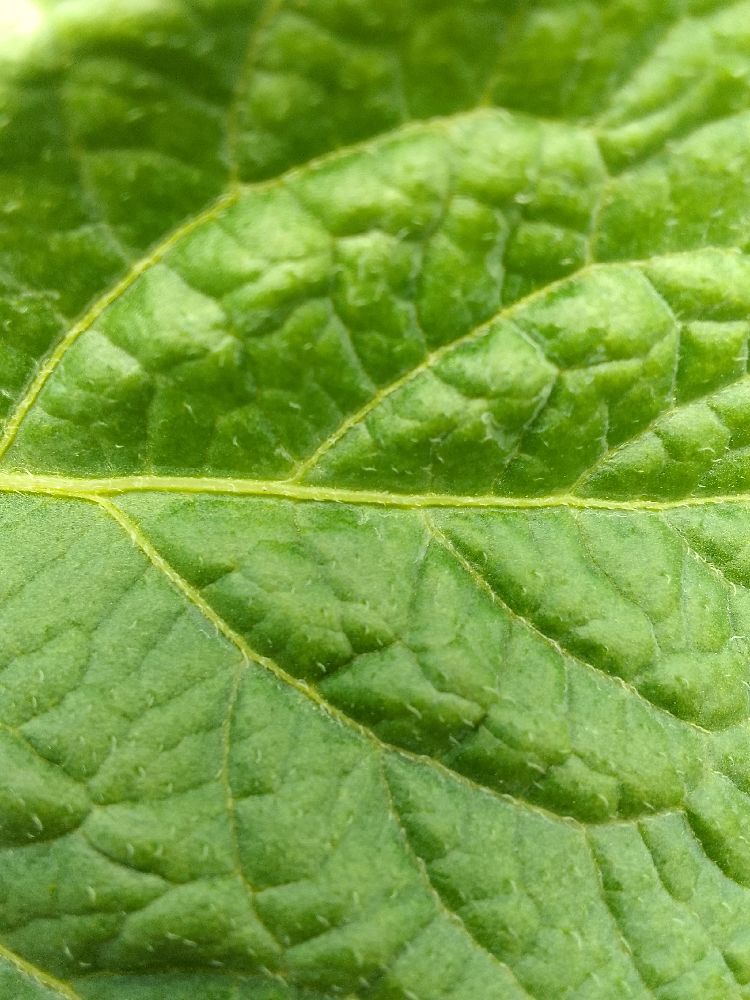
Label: Healthy